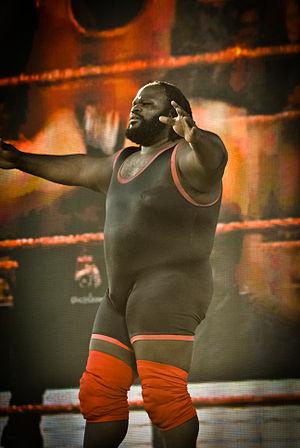
Photographie du catcheur Mark Henry lors de l'édition 2010 de WWE Tribute to the Troops.